Agnès Bihl

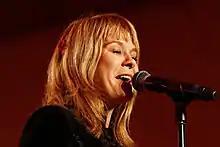
Bihl in 2013

Born into a family of intellectuals, with a great-grandfather who founded L'Illustration and a grandmother who was a painter, as a child Bihl naturally became interested in all art forms, including writing and theater. As a student, she wrote stories until one of her friends, an accordionist, triggered her vocation by taking her to see Allain Leprest at the Cabaret libertaire parisien.